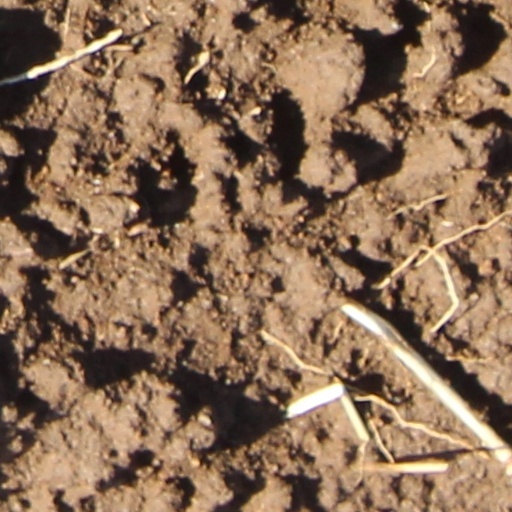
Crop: wheat